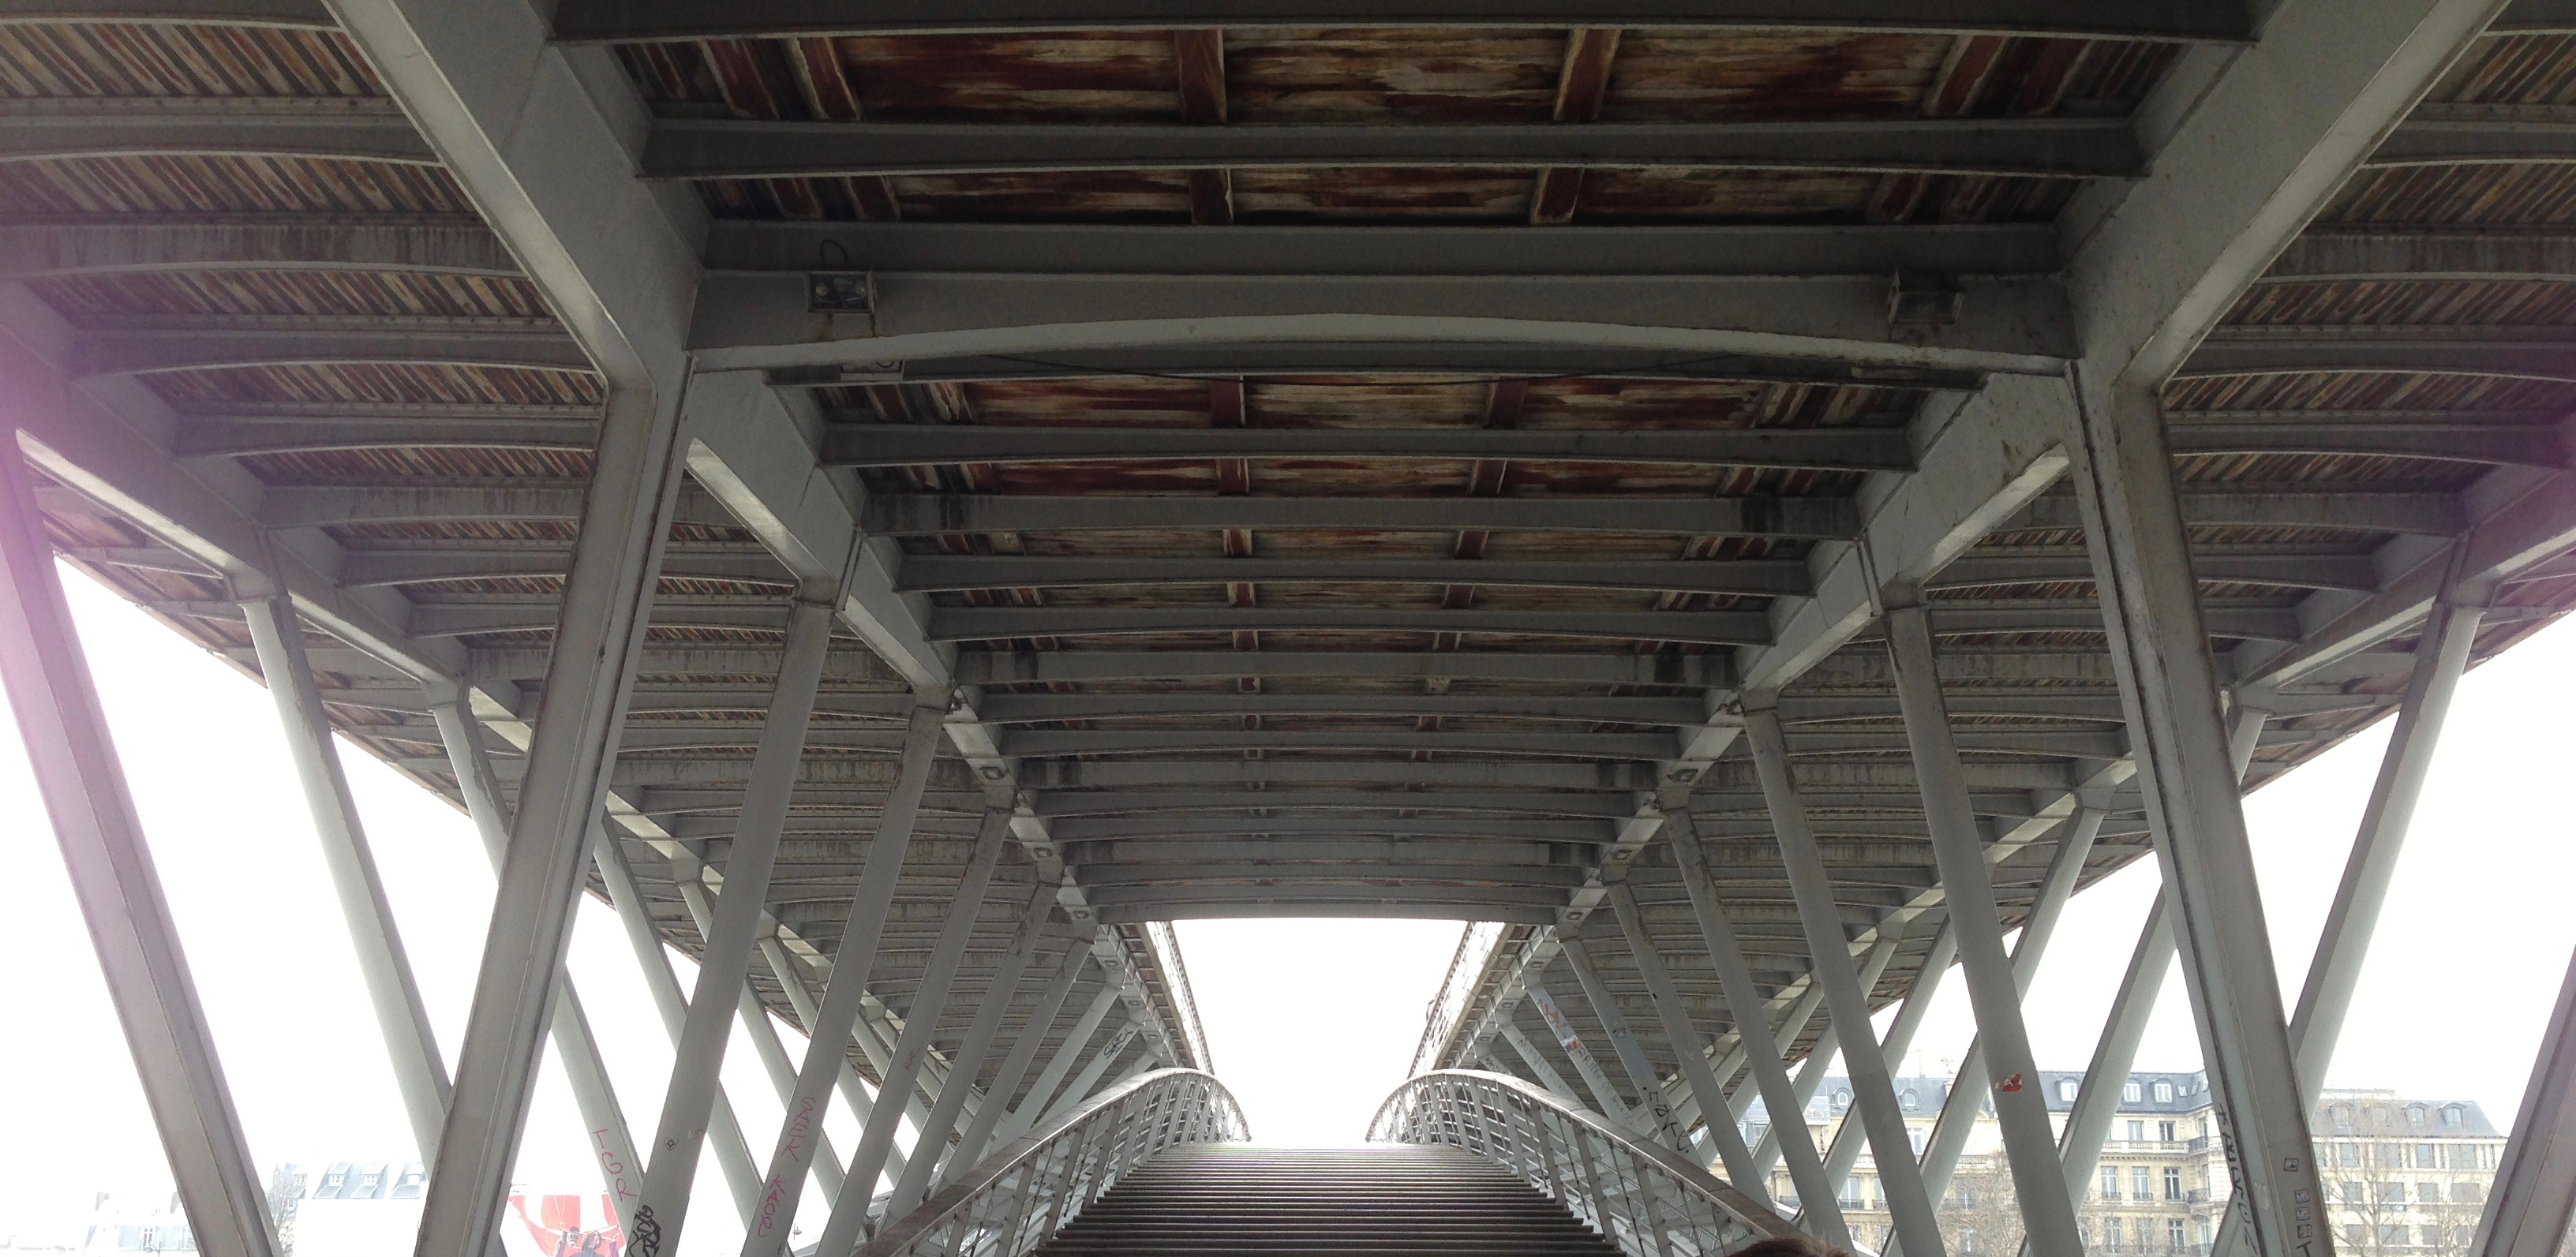
bridge, overpass, beam, subway, skyway